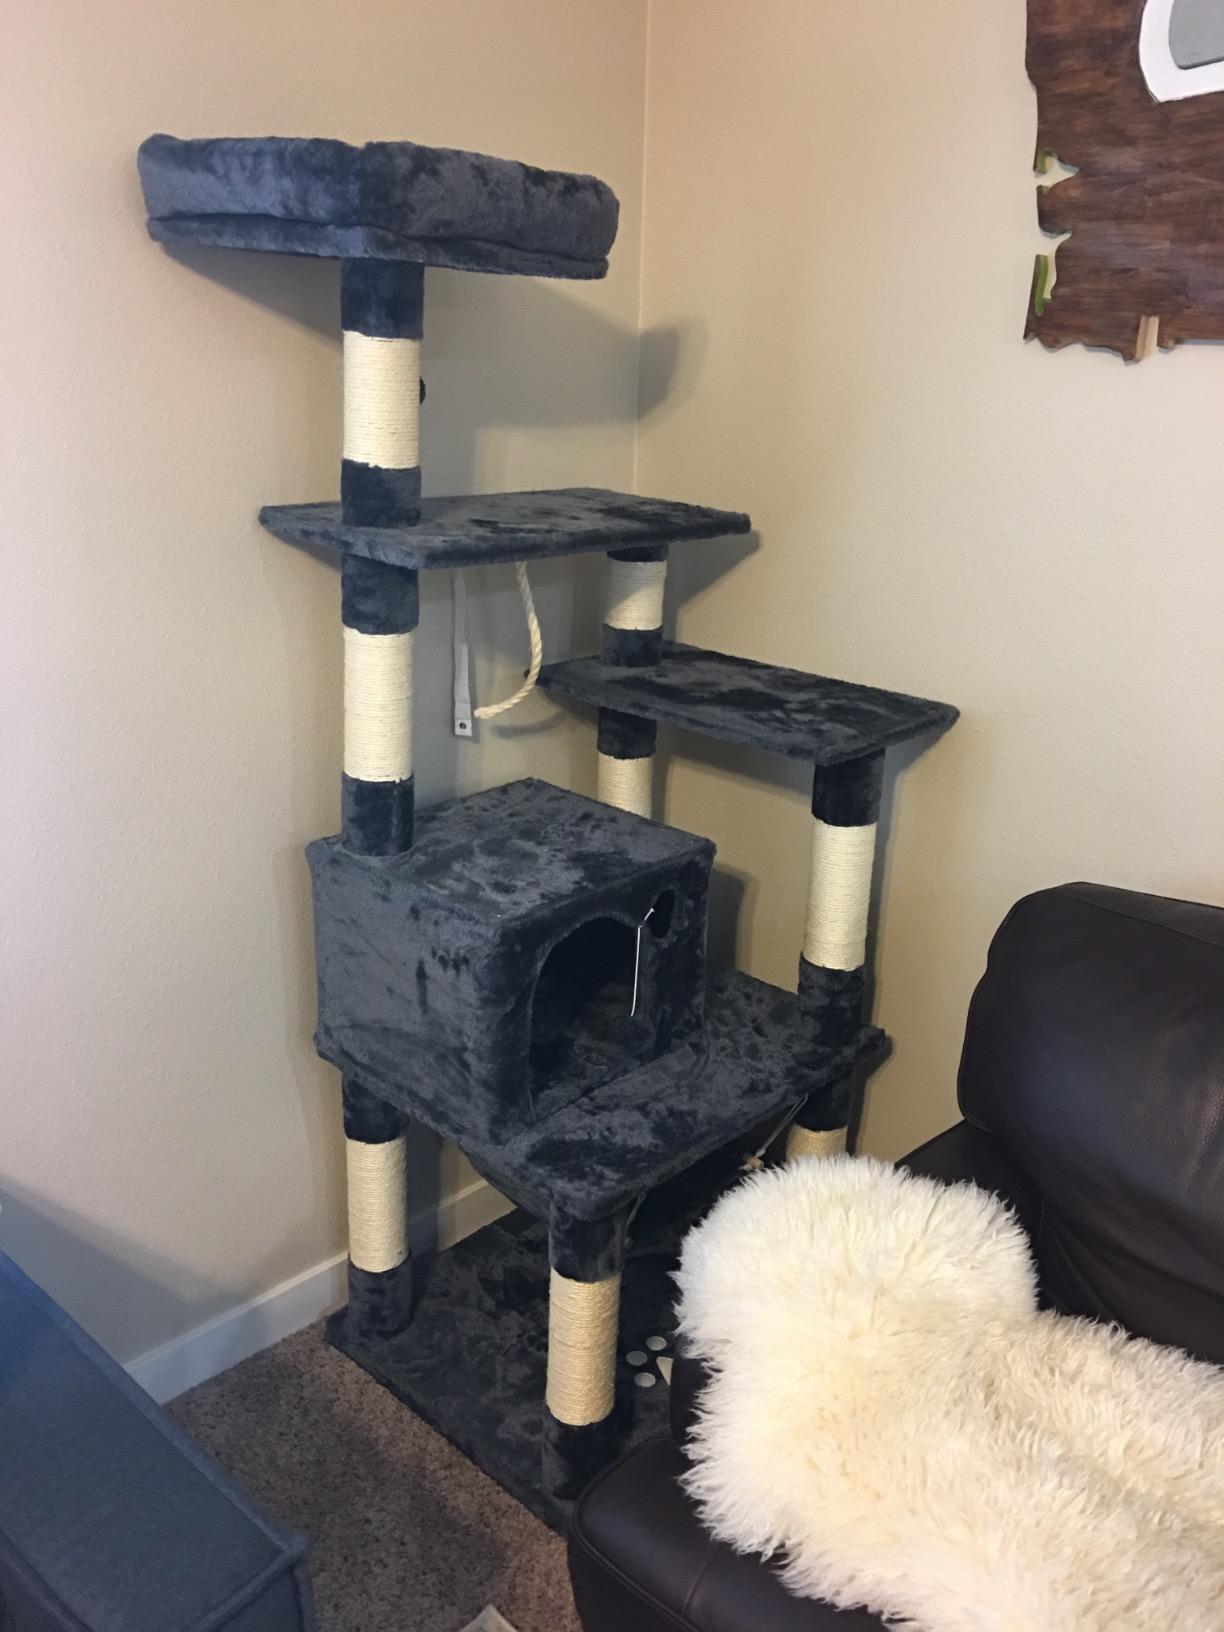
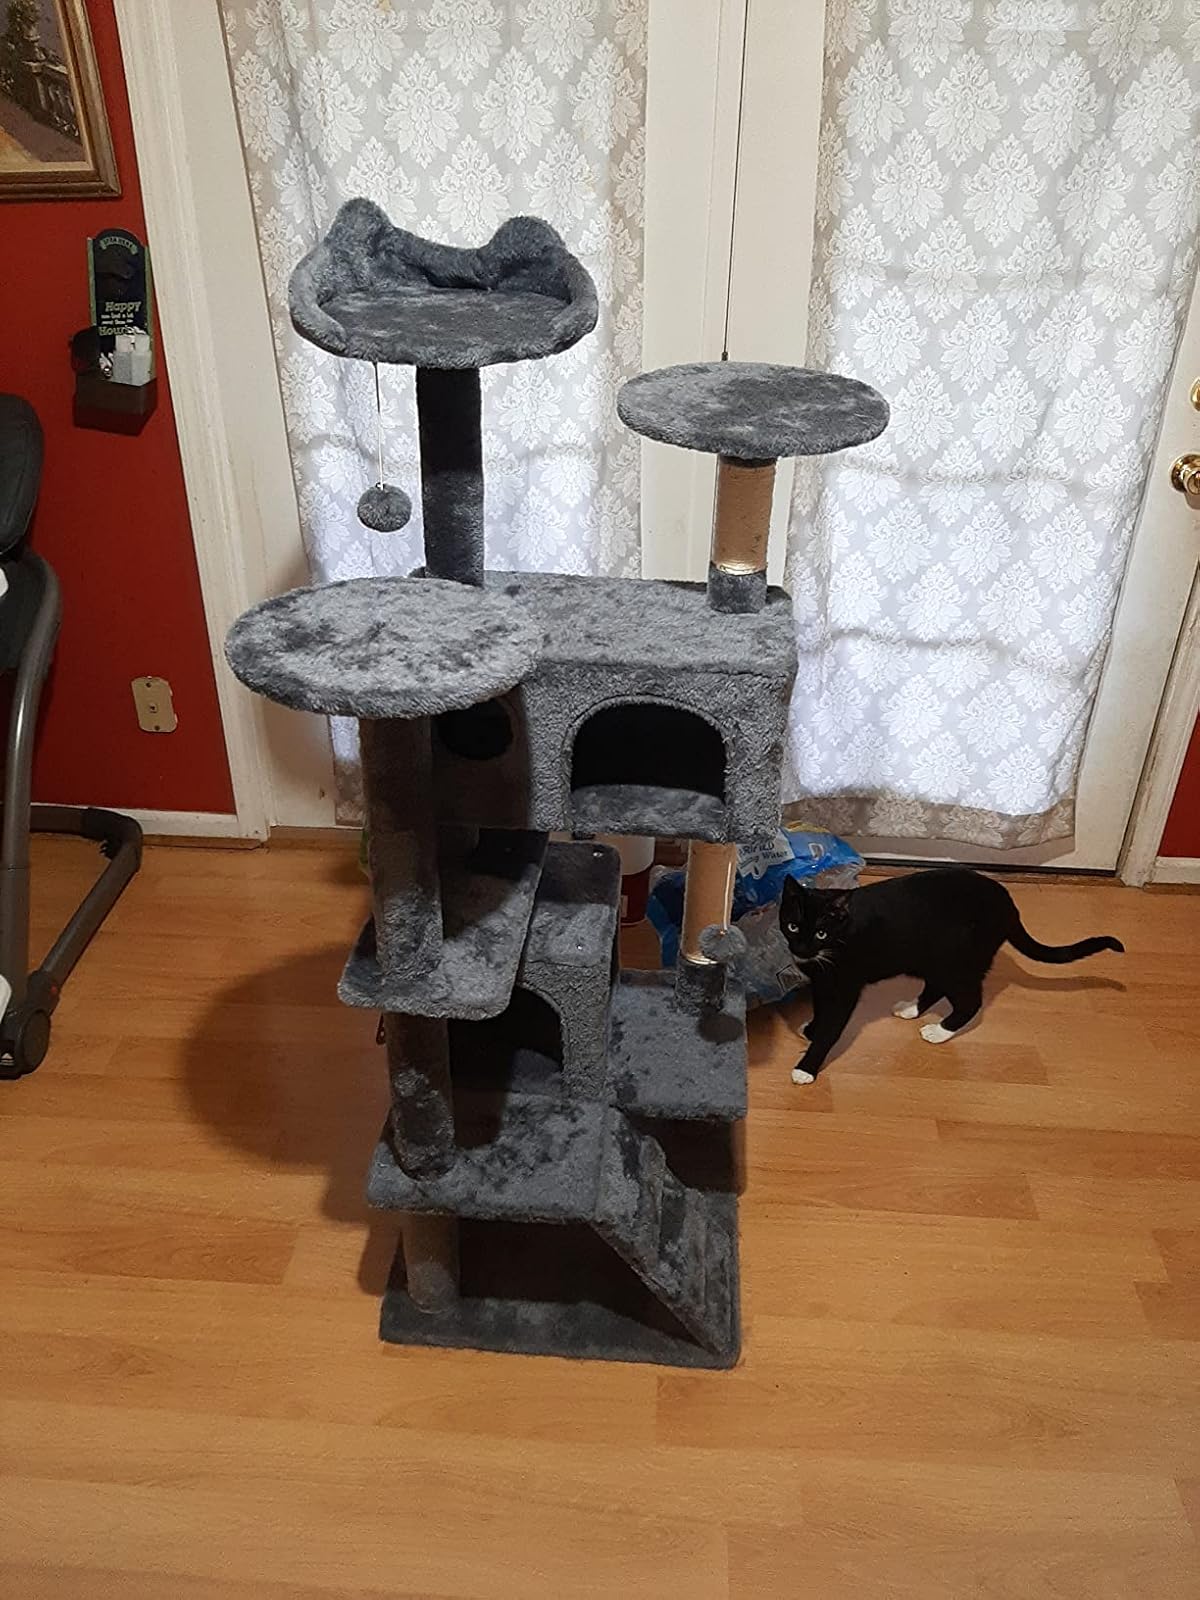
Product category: items_cat tree
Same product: no